Jesuit missions among the Guaraní

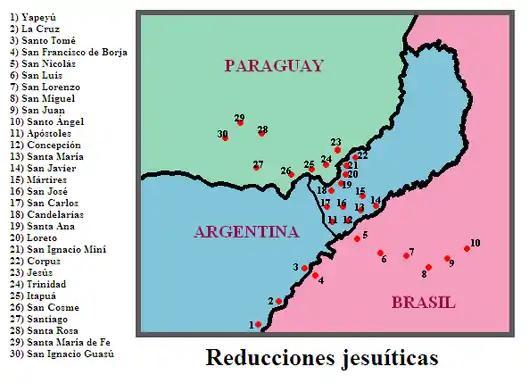
Location of the most important Spanish Jesuit reductions (1631-1767) in Argentina, Brazil and Paraguay with present-day borders

In 1609 three Jesuits began the first reduction in San Ignacio Guazú in present-day Paraguay. For the next 22 years the Jesuits focused on founding 15 missions in the province of Guayrá, corresponding to the western two-thirds of present-day Paraná state of Brazil, spread over an area of more than . The total Native population of this area was probably about 100,000.